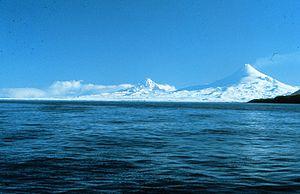
Le mont Shishaldin est un volcan d'Alaska à l'activité modérée, sur l'île Unimak située juste après l'extrémité ouest de la chaîne aléoutienne — c'est l'île la plus orientale de la chaîne des îles Aléoutiennes. Les Aléoutes ont nommé ce volcan Sisquk, ce qui signifie « la montagne qui m'indique le chemin quand je suis perdu ». En 1967, la volcan Shishaldin a reçu du service fédéral des parcs nationaux américain le label de site naturel remarquable.